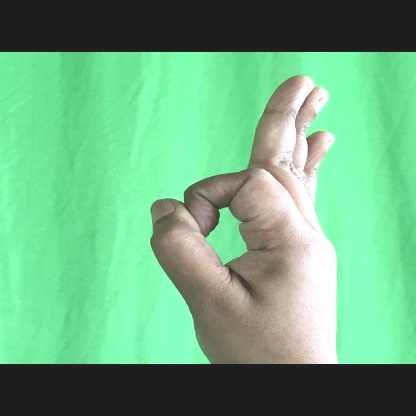
Mudra: Aralam